Paus family

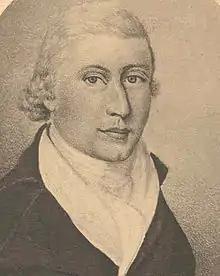
Ship-owner Ole Paus (1776–1855)

The "Skien branch" of the family is descended from district judge of Upper Telemark "Cornelius Paus" (1662–1723). He married Valborg Ravn (1673–1726), the daughter of his predecessor as district judge Jørgen Hansen Ravn and Margrethe Fredriksdatter Blom (born 1650). His father-in-law was appointed district judge in 1668 and stepped down in favour of his son-in-law in 1696.